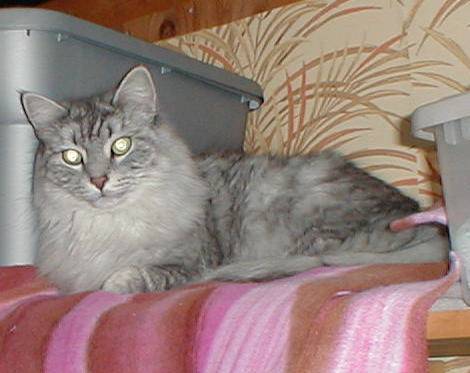
Label: cat